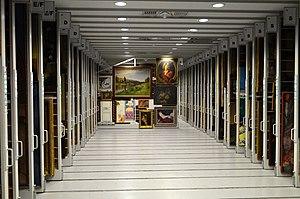
Réserves des peintures du musée des beaux-arts de Lyon.
L'Histoire du musée des Beaux-Arts de Lyon est l'étude de l'évolution de l'un des plus grands musées français durant ses deux siècles d'existence.